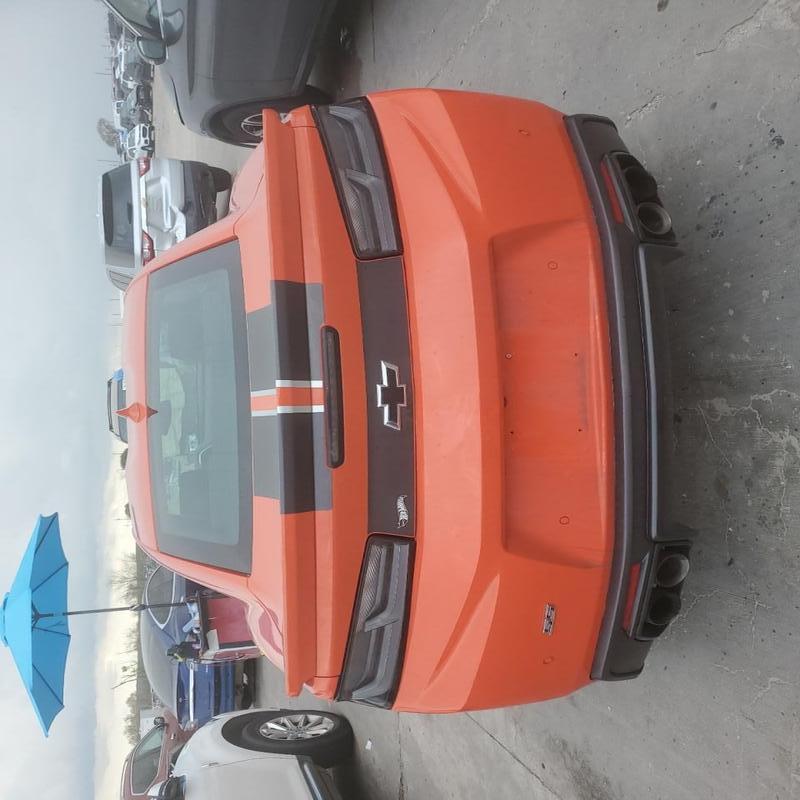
Aucun dommage détecté.
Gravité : aucun